Stagecoach in Lincolnshire

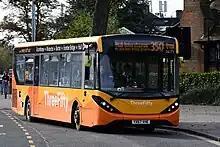
ThreeFifty Alexander Dennis Enviro200 MMC on Anlaby Road, Kingston upon Hull in October 2023

Stagecoach in Lincolnshire is the main operator of the 'InterConnect' service, a network of rural and interurban bus services around the county. Bus services operate to urban destinations such as Lincoln, Gainsborough, Skegness and Scunthorpe via the rural communities in between. Buses are painted in a purple livery based on the previous Stagecoach livery. The service is also jointly operated by Brylaine Travel.